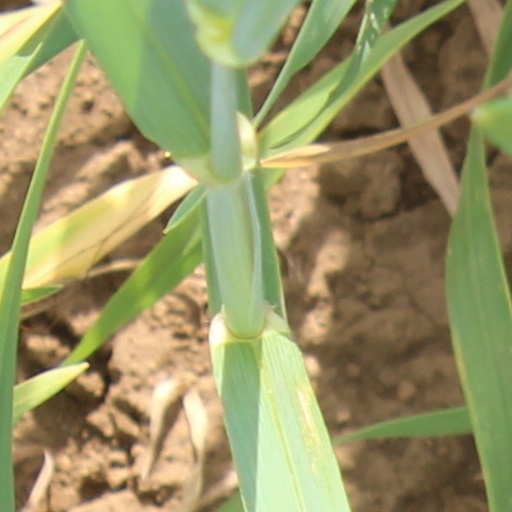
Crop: wheat